Nuestra Señora de Loreto Church

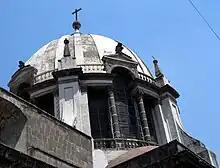
Dome of the church

Its major feature is the exceptional size of its dome, the largest built in Mexico City during the colonial period. The dome allows for a cupola that measures 30 meters wide and 15 meters high. The side of this dome requires the church to have large, thick walls and buttresses to support its weight. In Neoclassic style, the towers reproduce the main lines of the body of the church and the small pediments, lanterns, ribs and cross all adhere to the lines of the great dome.